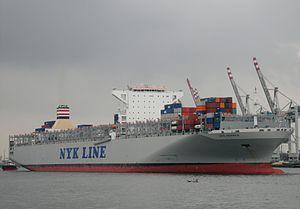
Porte-conteneurs NYK Hermes devant la Tollerort terminal, Hambourg en Mars 2014
Nippon Yusen Kaisha est une entreprise de transport maritime japonaise, basé à Tokyo. Elle fait partie du keiretsu Mitsubishi.